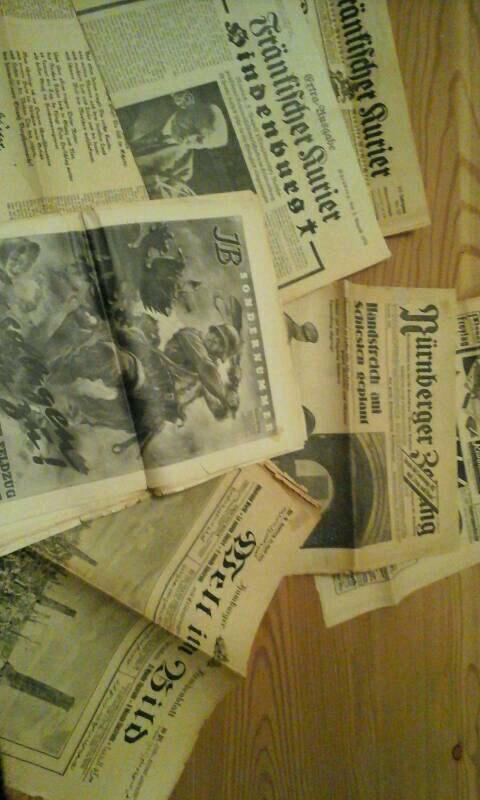
Label: paper